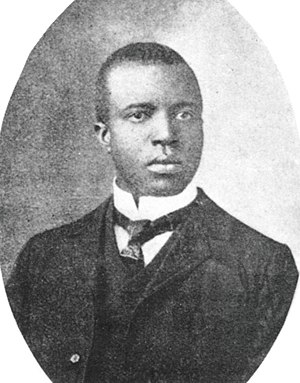
Scott Joplin
Scott Joplin var en amerikansk komponist og pianist. Joplin må nok først og fremmest betegnes som den vigtigste ragtime-komponist. Han fik sit store gennembrud med Maple Leaf Rag i 1899, der blev efterfulgt af mange andre. Han forsøgte sig også som operakomponist med bl.a. Treemonisha i 1911, men havde fiasko.